Glendale, California

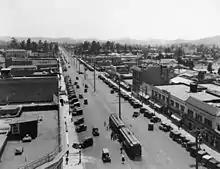
A Glendale–Burbank Line streetcar stops to pick up and drop off passengers in 1915.

The city officially incorporated in 1906. Also that year, Forest Lawn Cemetery opened.